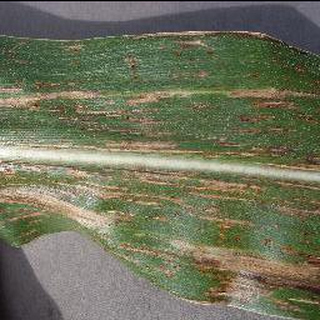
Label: corn_cercospora_leaf_spot